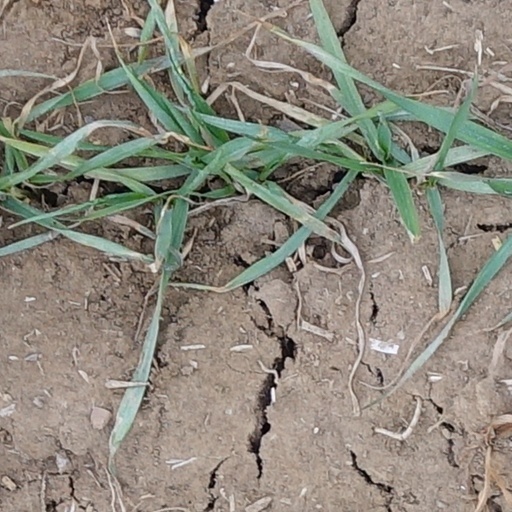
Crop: wheat